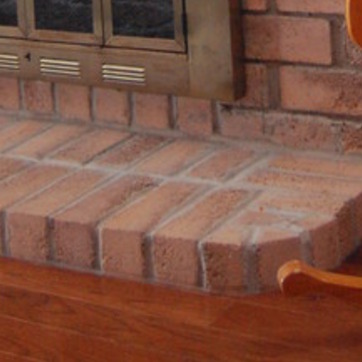
Material: brick